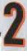
Number: 2